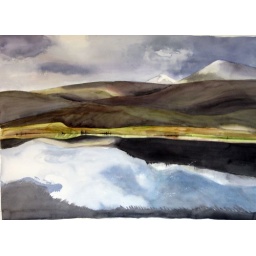
montagne nel lago/ mountains in the lake